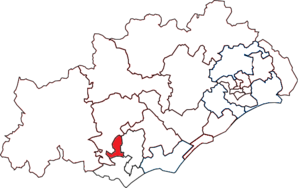
Situation du canton dans le département de l'Hérault
Le canton de Béziers 2 est situé dans l'Hérault, dans l'Arrondissement de Béziers.